Catholic Church in Montenegro

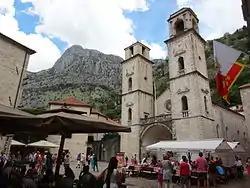
St. Tryphon's Cathedral in Kotor

The Catholic Church in Montenegro is part of the worldwide Catholic Church, under the spiritual leadership of the Pope in Rome.